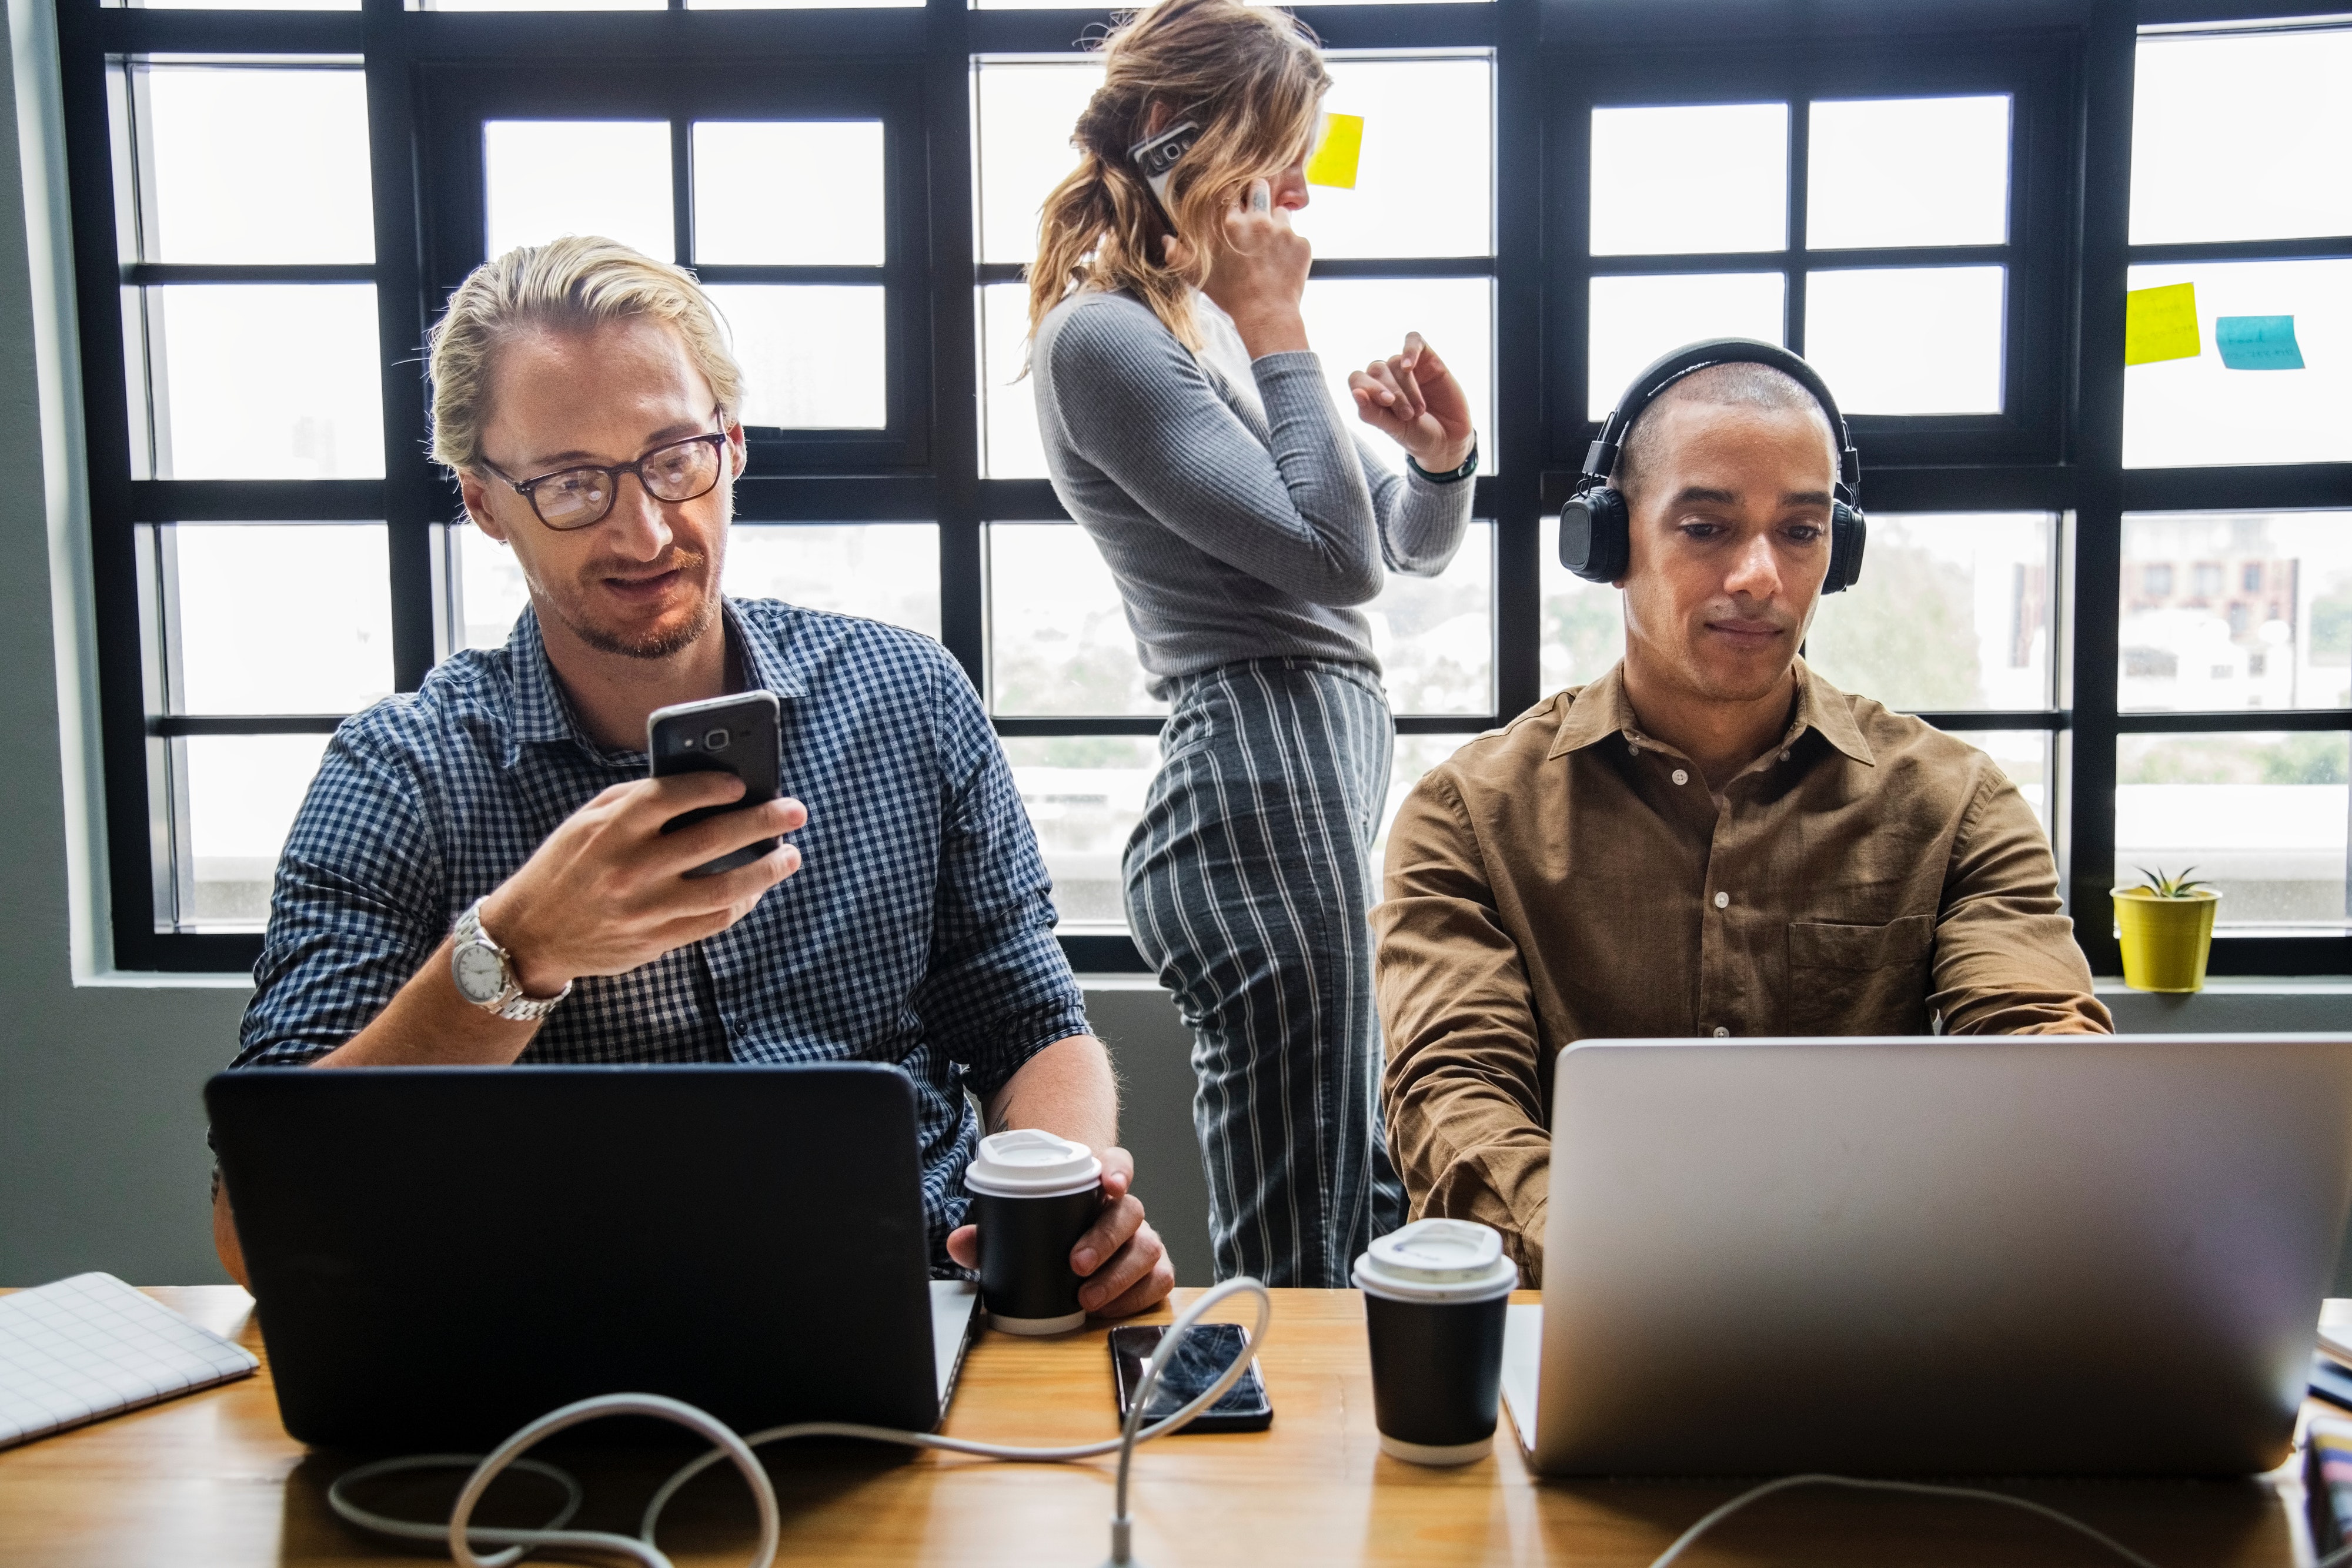
office, technology, design, software engineering, learning, white collar worker, electronic device, job, adaptation, computer, team, conversation, laptop, personal computer, employment, collaboration, desktop computer, furniture, business, student, display device, training